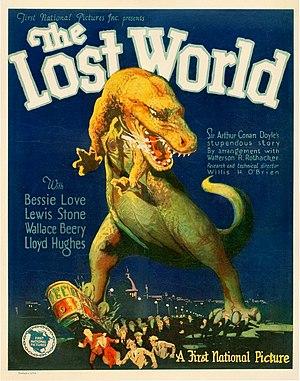
L’histoire des bourses de valeurs retrace les étapes de l'émergence d'espaces de valorisation des obligations, qui dominent ainsi jusqu'au milieu du XIXᵉ siècle, puis des actions. Auparavant, le financement des armements navals vénitiens et hollandais sous la forme d'actions reste une exception. Les obligations prennent leur essor dès le XVIIIᵉ siècle sur un marché déjà mondialisé, soutenu par les banques centrales et le Trésor public.
La First National Pictures, souvent appelé First National, était une association de propriétaires de salles de cinéma aux États-Unis, s'étant développée de telle sorte qu'elle était passée de la simple projection à la distribution de films puis finalement à la production de films.
Le Monde perdu est un film américain de Harry O. Hoyt réalisé en 1925, adapté du livre de Arthur Conan Doyle, et dont les acteurs principaux sont Wallace Beery et Bessie Love…